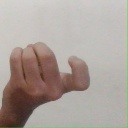
अक्षर: ज